Timeline of US intervention in the Syrian civil war

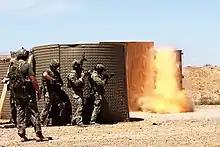
U.S. Green Berets detonate explosives during training at al-Tanf, 27 April 2020

On 30 June 2019, in a rare operation against non-ISIL elements, the U.S. carried out a strike against an al-Qaeda in Syria (AQ-S) leadership meeting at a training facility west of Aleppo, which killed eight jihadists from the Guardians of Religion Organization, including six commanders: two Tunisians, two Algerians, an Egyptian and a Syrian. It was the first known coalition strike in western Syria since February 2017 due to the U.S. and Russia arranging an unofficial deconfliction boundary that largely bars any substantial U.S. forces from venturing into the region. The U.S. did not specify what assets were used in the strike.